Laura Leroux-Revault

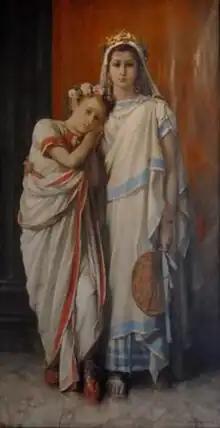
Louis Hector Leroux--Frère et Soeur--1888 Nicholas (left) and Laura Leroux (right)

Laura Leroux trained at the Académie Julian art school in Paris, which allowed women to attend at a time when the École de Beaux Arts otherwise excluded women on the grounds that nude men possed as models. Initially a pupil of her father, she then trained under Jules Lefebvre and Jean-Jacques Henner. The two artists were friends of her father. Henner was one of the rare male artists who allowed women to work in his studio in a role other than as models. In 1898, Henner painted her portrait, which the Musée des Beaux-Arts in Angers conserves on behalf of the Musée d'Orsay in Paris.